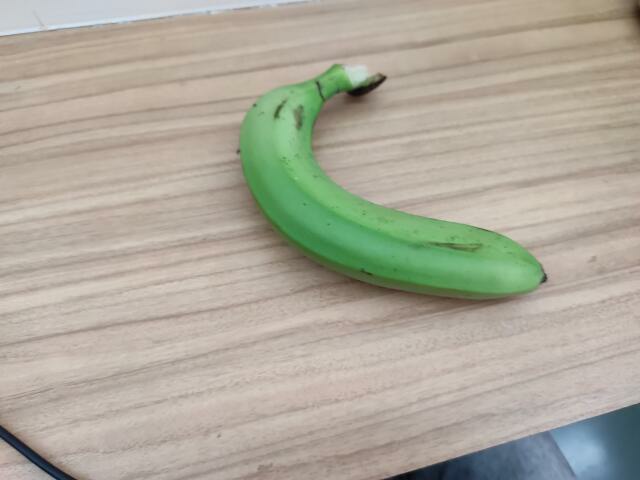
Label: Raw_Banana